Bouncer

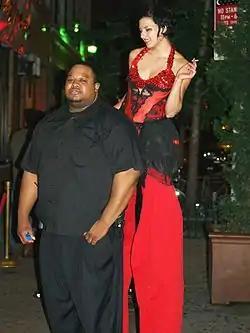
A bouncer with a bar's hired stiltwalker in the East Village.

In many countries, a bouncer must be licensed and lacking a criminal record to gain employment within the security/crowd control sector. In some countries or regions, bouncers may be required to have extra skills or special licenses and certification for first aid, alcohol distribution, crowd control, or fire safety.